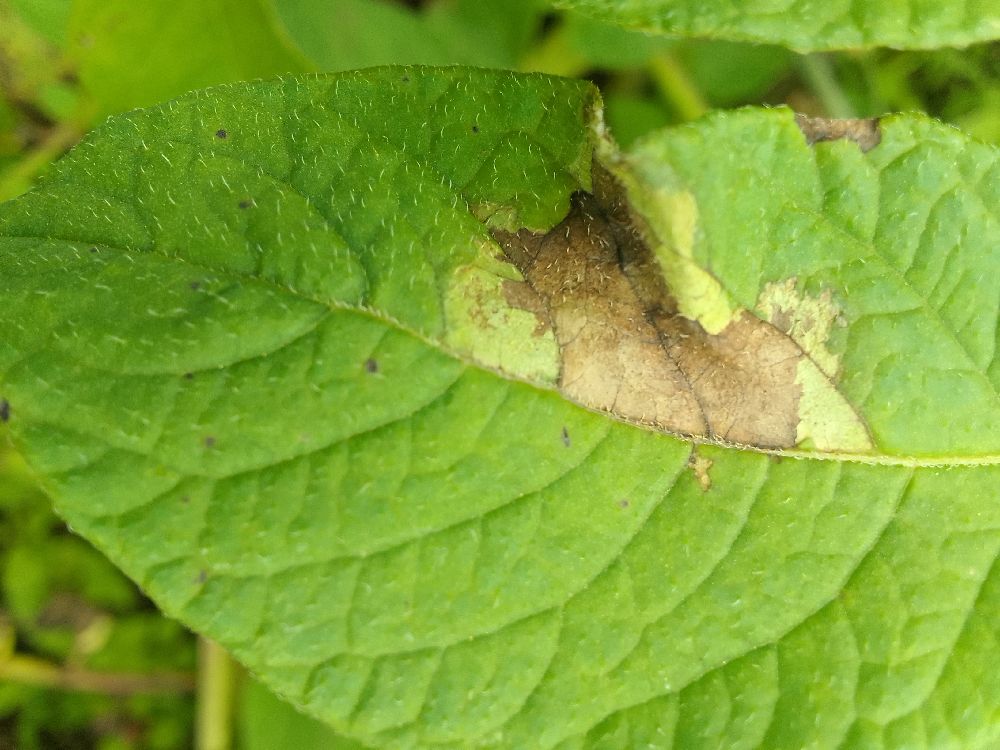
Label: Late blight